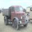
Label: truck